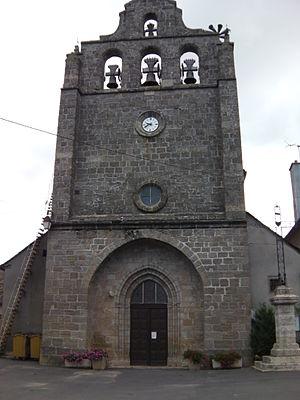
église paroissiale Saint-Germain de Saint-Germain-du-Teil (Lozère)
Saint-Germain-du-Teil est une commune française, située dans le département de la Lozère en région Occitanie. Ses habitants sont appelés les Saint-Germanais.
Églises possédant un clocher-mur, ou clocher à peigne, clocher-arcade ou campenard.